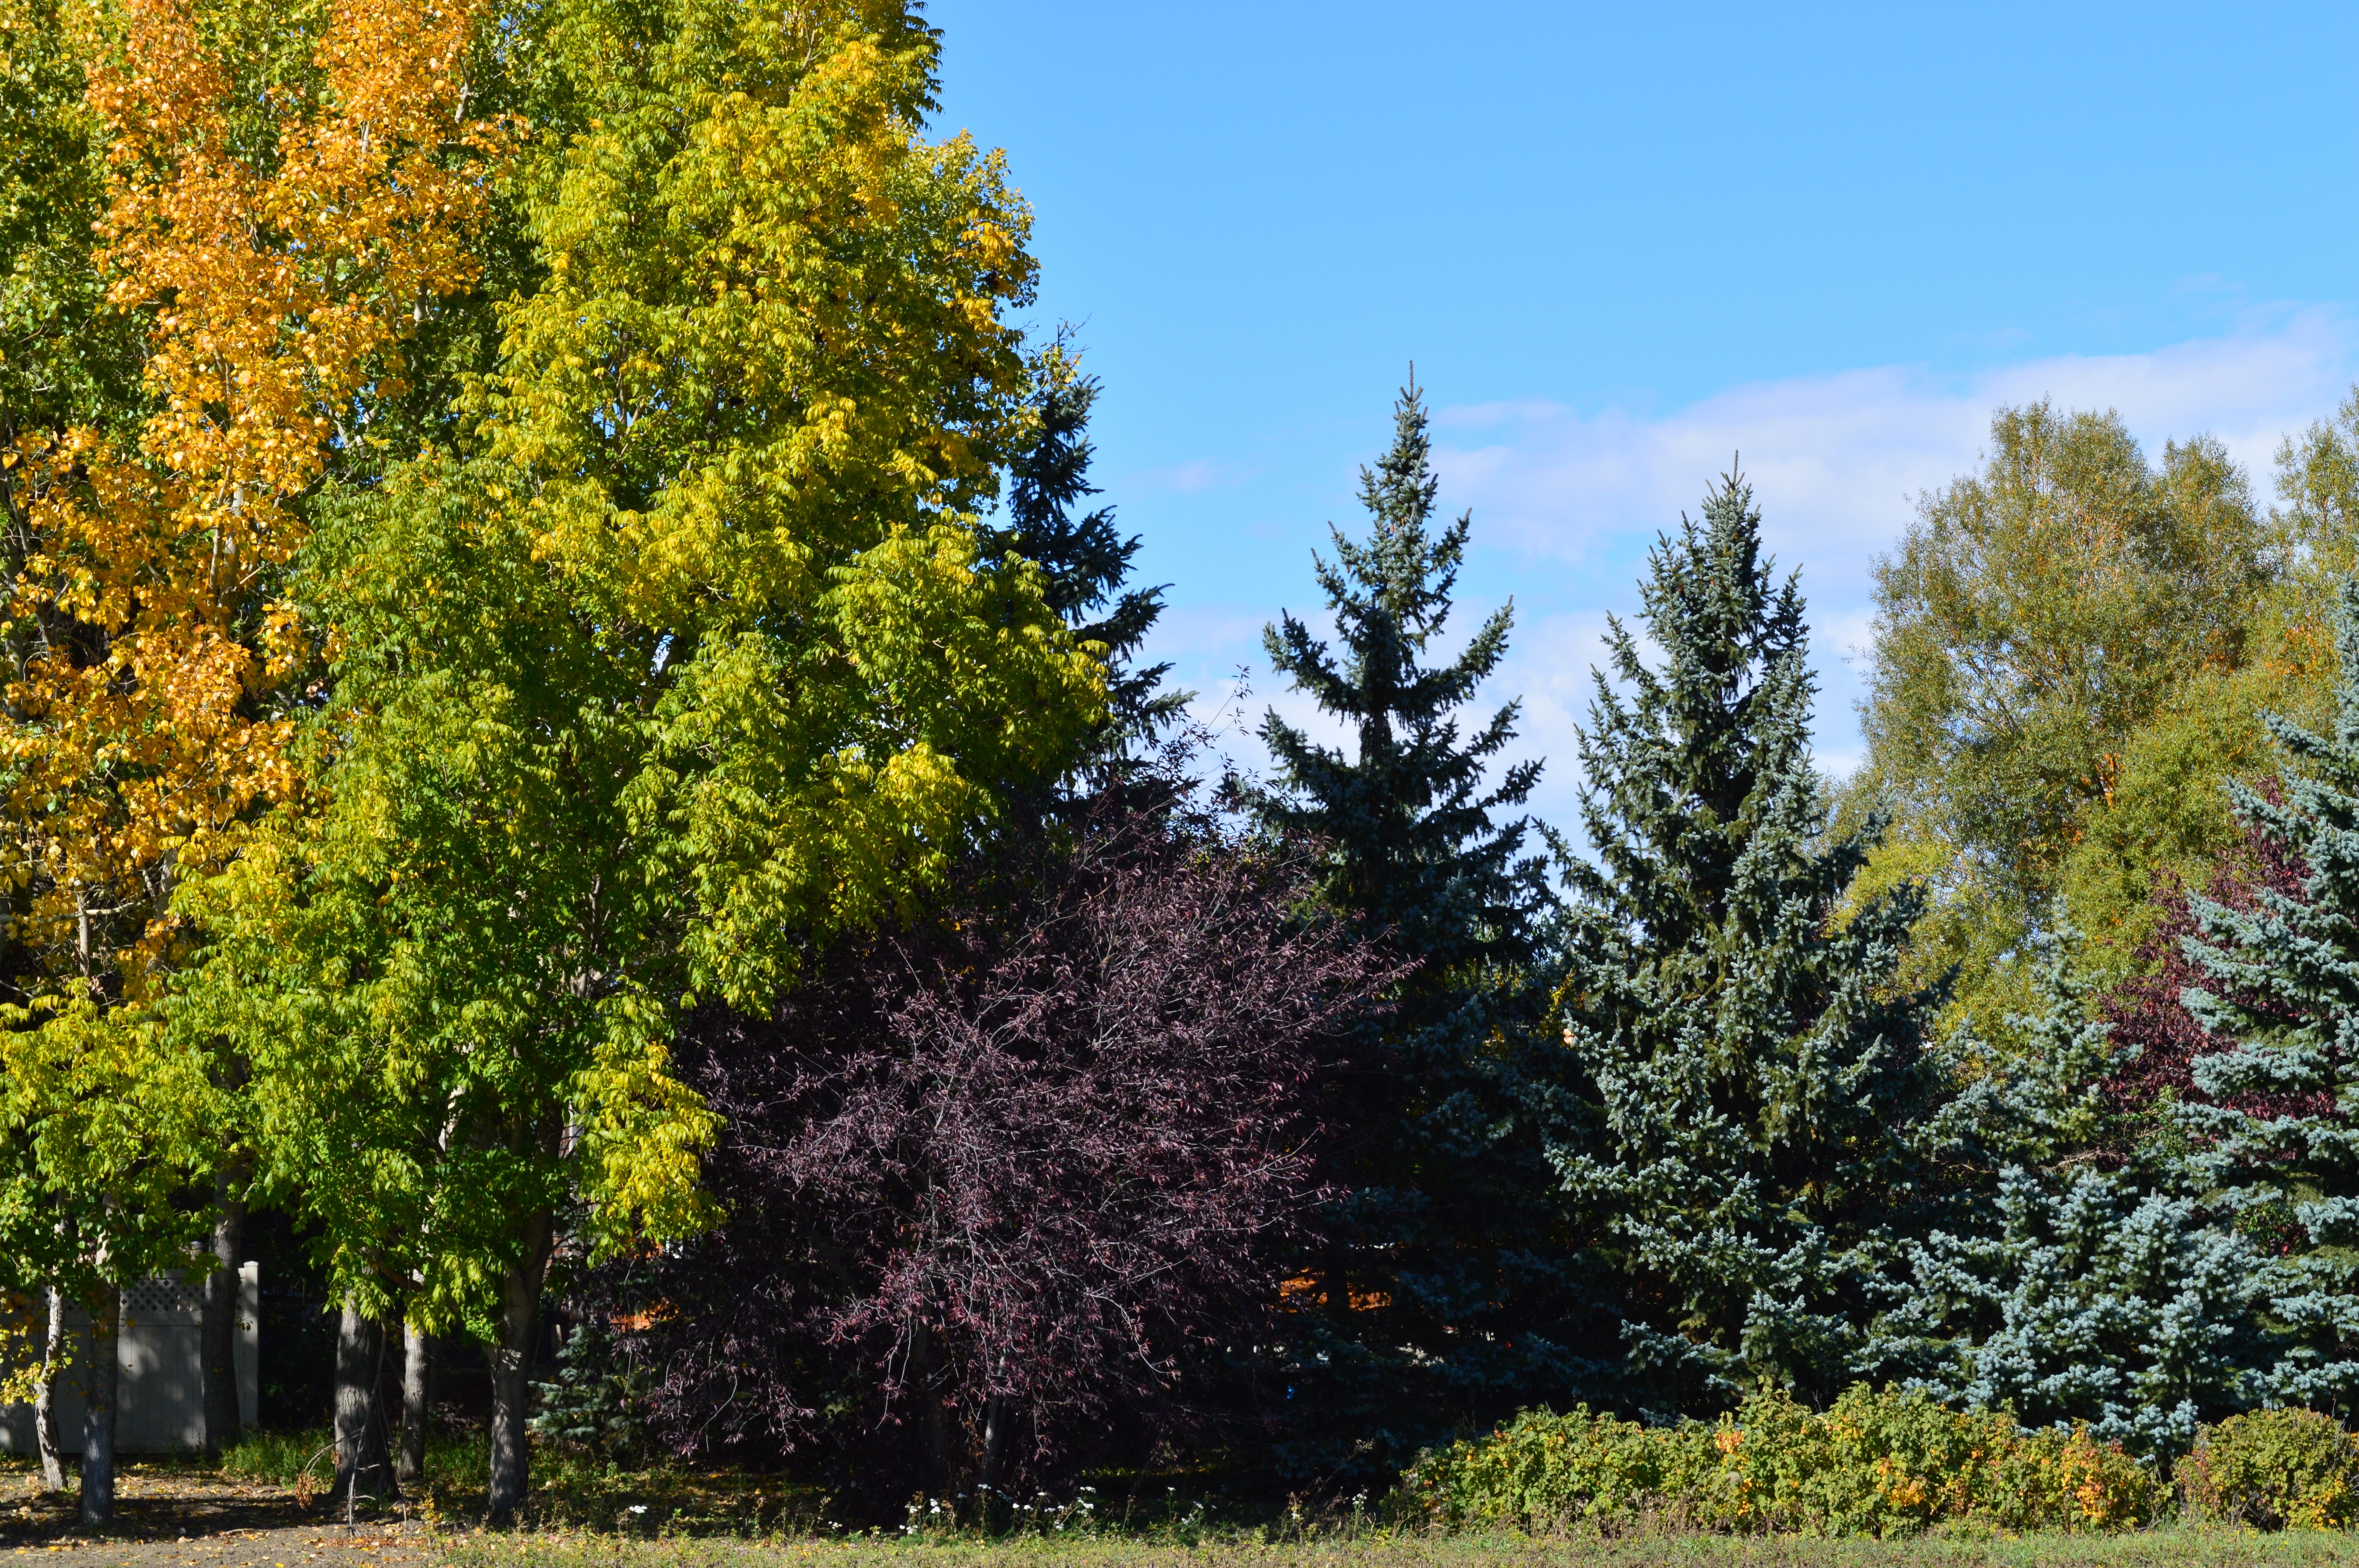
landscape, tree, nature, forest, plant, meadow, leaf, fall, flower, foliage, autumn, park, garden, season, trees, spruce, canada, shrub, bright, seasonal, deciduous, grove, woodland, larch, ecosystem, autumnal, saskatchewan, biome, woody plant, temperate broadleaf and mixed forest, temperate coniferous forest, land plant